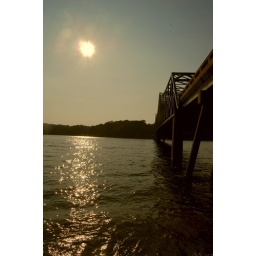
A bridge over lake lanier